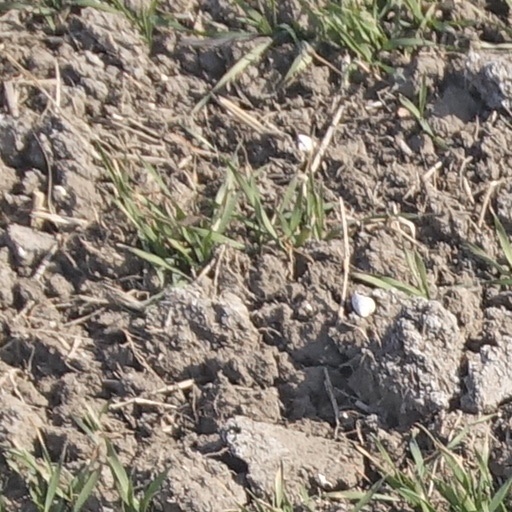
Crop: wheat